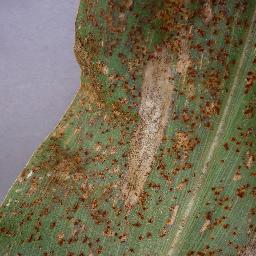
Label: Corn___Northern_Leaf_Blight